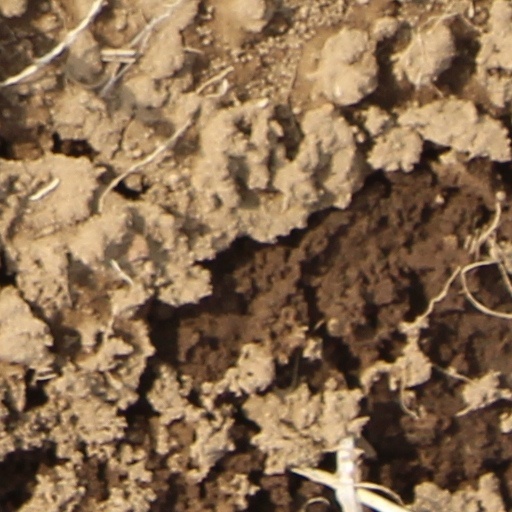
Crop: wheat